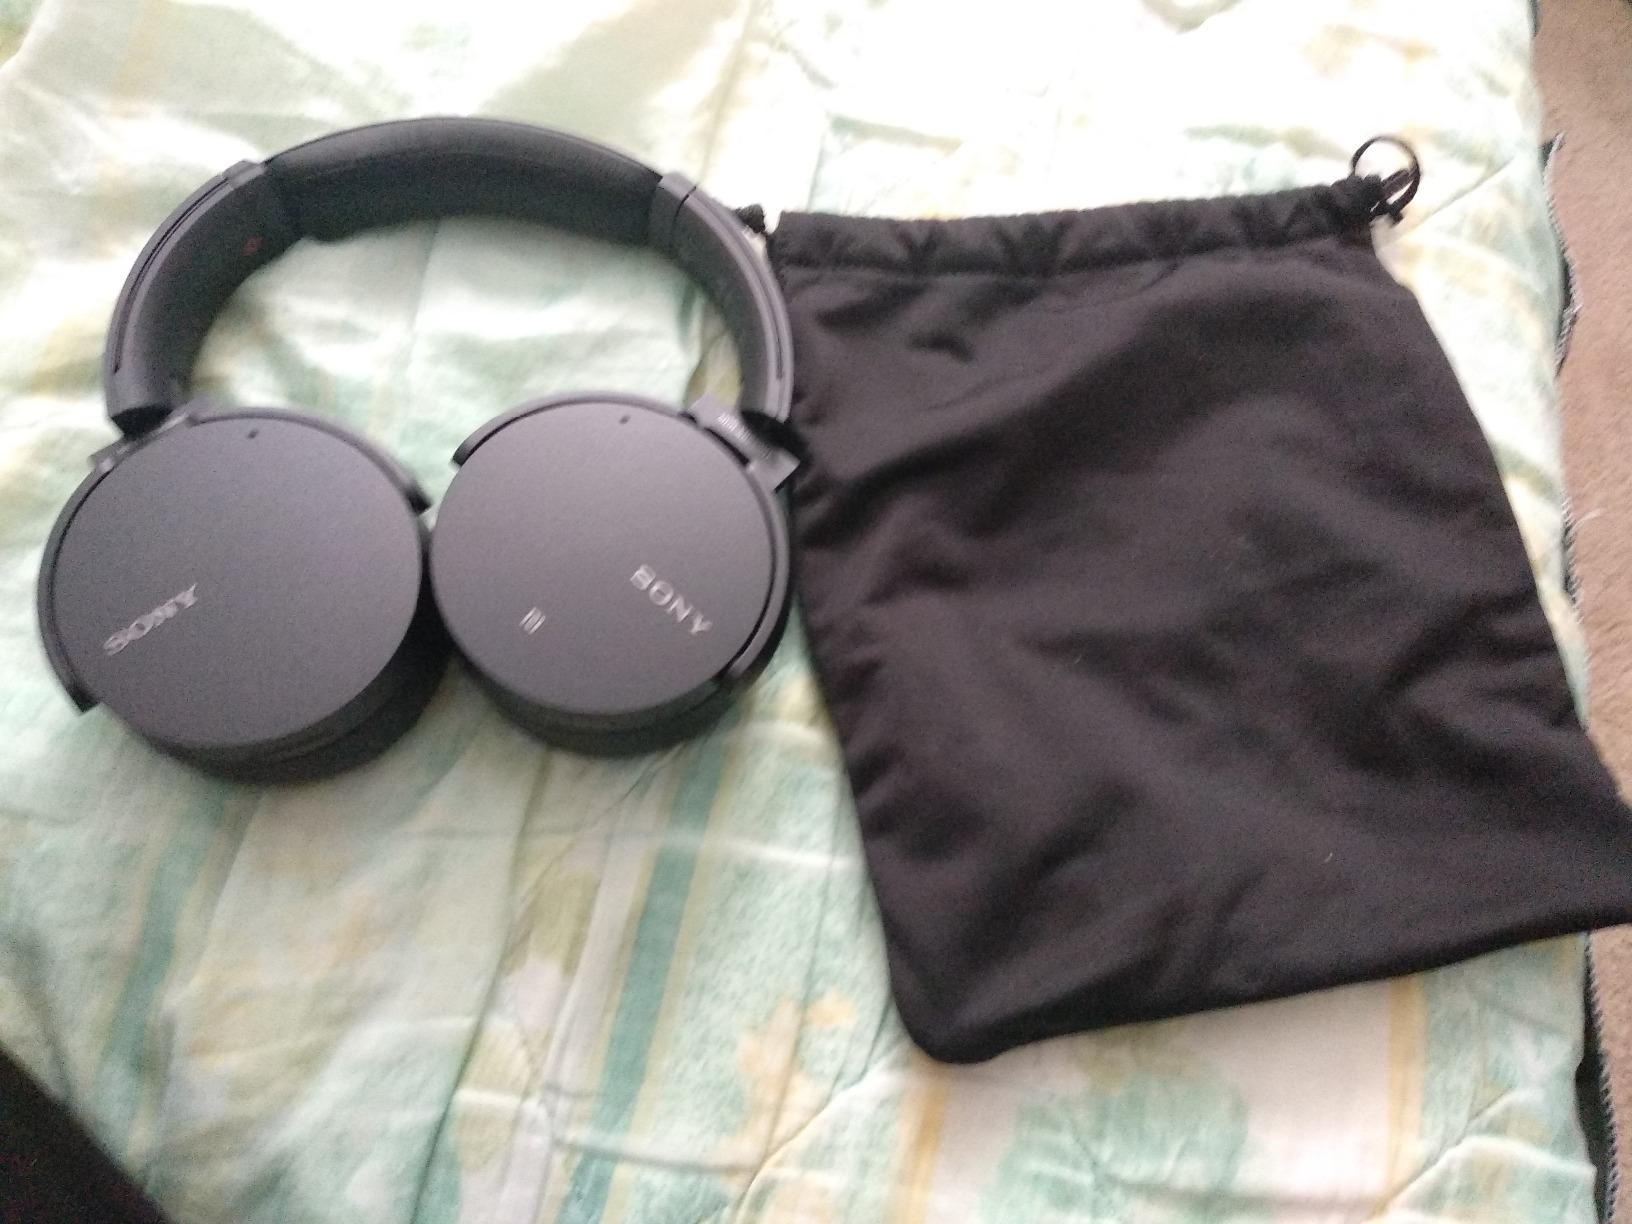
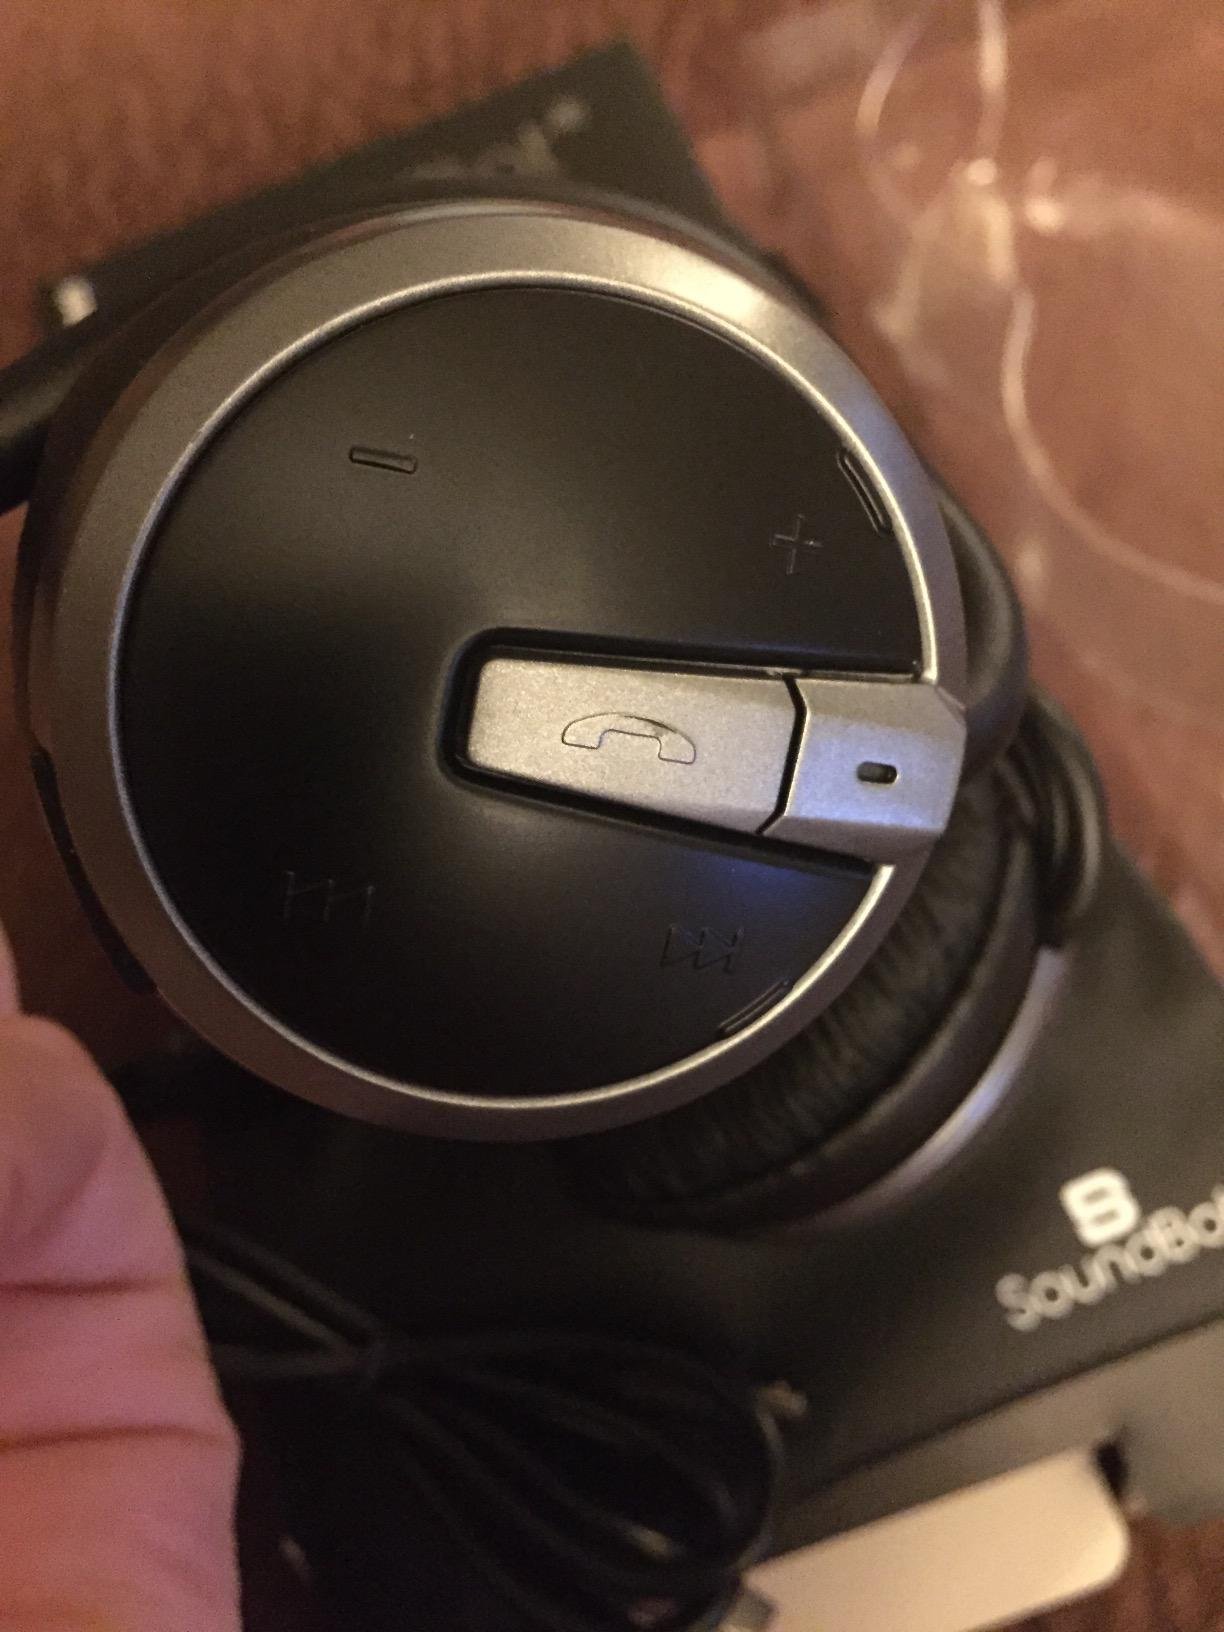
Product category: headphones
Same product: no